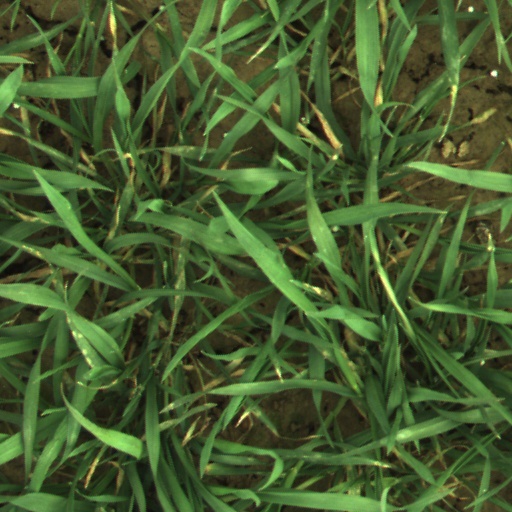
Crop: wheat